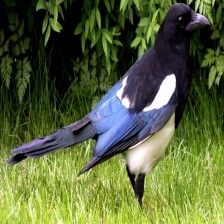
Species: EURASIAN MAGPIE
Scientific name: PICA PICA
ImageNet parent category: magpie